Takuya Takagi

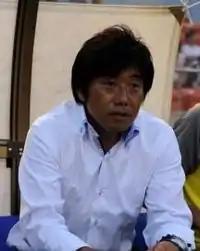
Takagi with Roasso Kumamoto

is a Japanese football manager and former player, who is currently the manager of J2 League club V-Varen Nagasaki, He played for Japan national team. He was a physical forward and the Japanese media and fans dubbed him as the "Cannon of Asia".